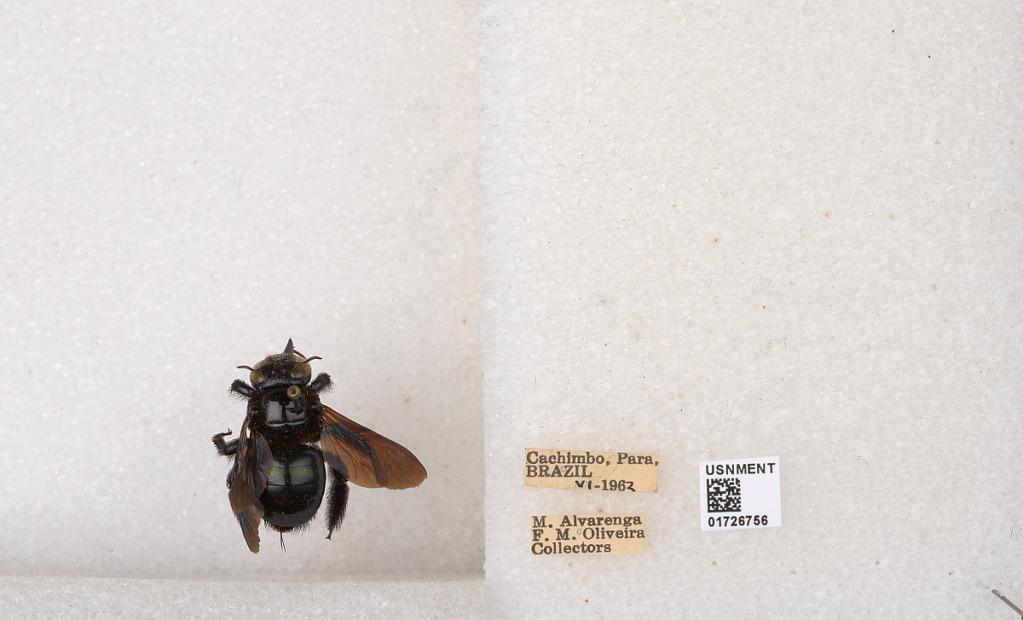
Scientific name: Xylocopa (Schonnherria) macrops Lepeletier
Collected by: M. Alvarenga & F. Oliveira
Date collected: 1962-6-1
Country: Brazil
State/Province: Para
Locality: Cachimbo